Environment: lab
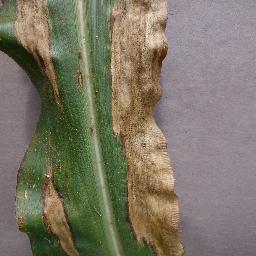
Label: northern_corn_leaf_blight